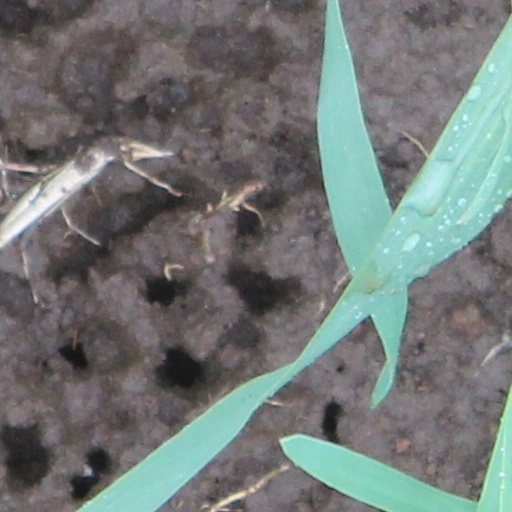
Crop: wheat